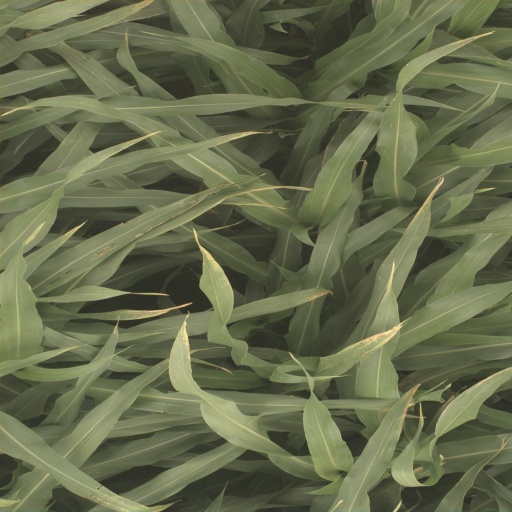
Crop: sorghum